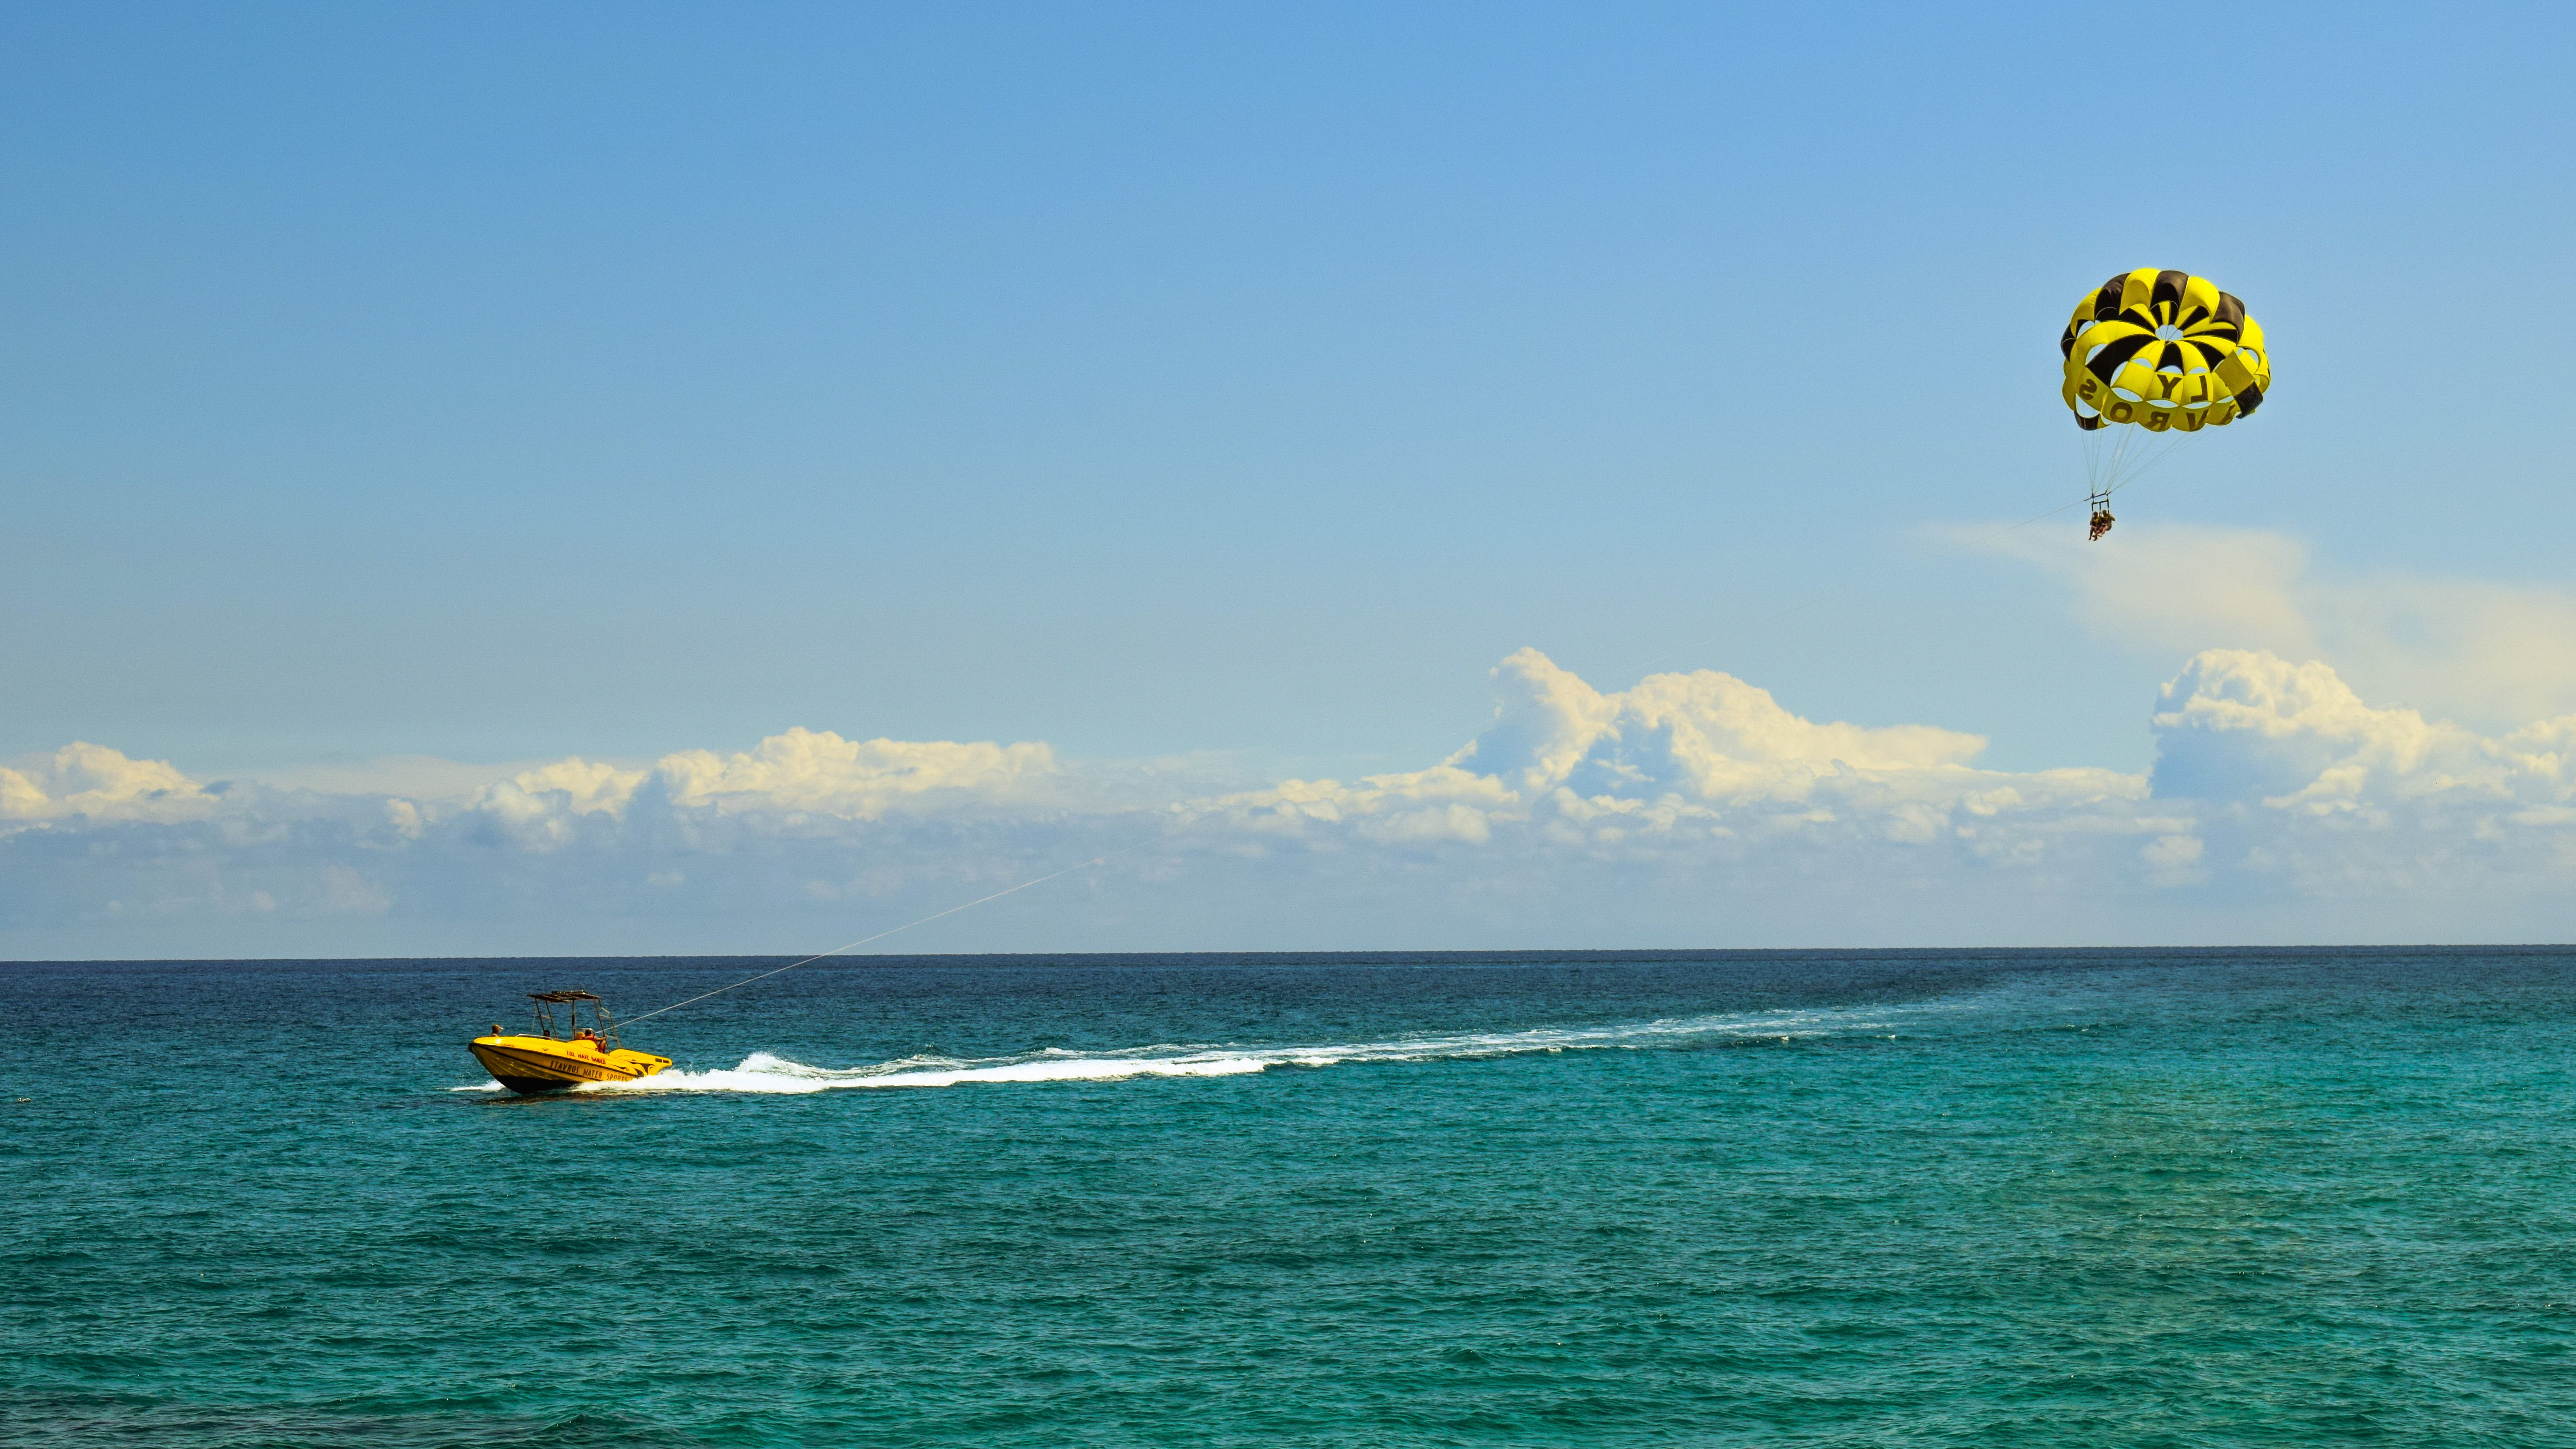
beach, sea, coast, ocean, horizon, adventure, recreation, vehicle, sailing, bay, yellow, extreme sport, leisure, toy, parachute, paragliding, activity, sports equipment, sports, parasailing, kitesurfing, water sport, windsports, kite sports, surface water sports, towed water sport